Ivan Franko

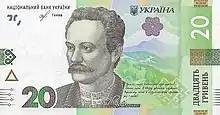
Ivan Franko portrait on obverse ₴20.00 bill circa 2018

During the last eight years of his life Franko suffered from numerous sicknesses including migraines, tinnitus and polyarthritis, which were accompanied with fever, insomnia and hallucinations. After the start of the First World War, the author lost the care of his family, as his children Taras and Petro volunteered to the frontline, and his wife Olha was herself undergoing medical treatment in a psychiatric establishment. Starting from November 1915 Franko lived in a shelter organized for members of the Ukrainian Sich Riflemen. Suffering from new bouts of sickness, Ivan Franko died at the establishent at 4 pm on 28 May 1916.